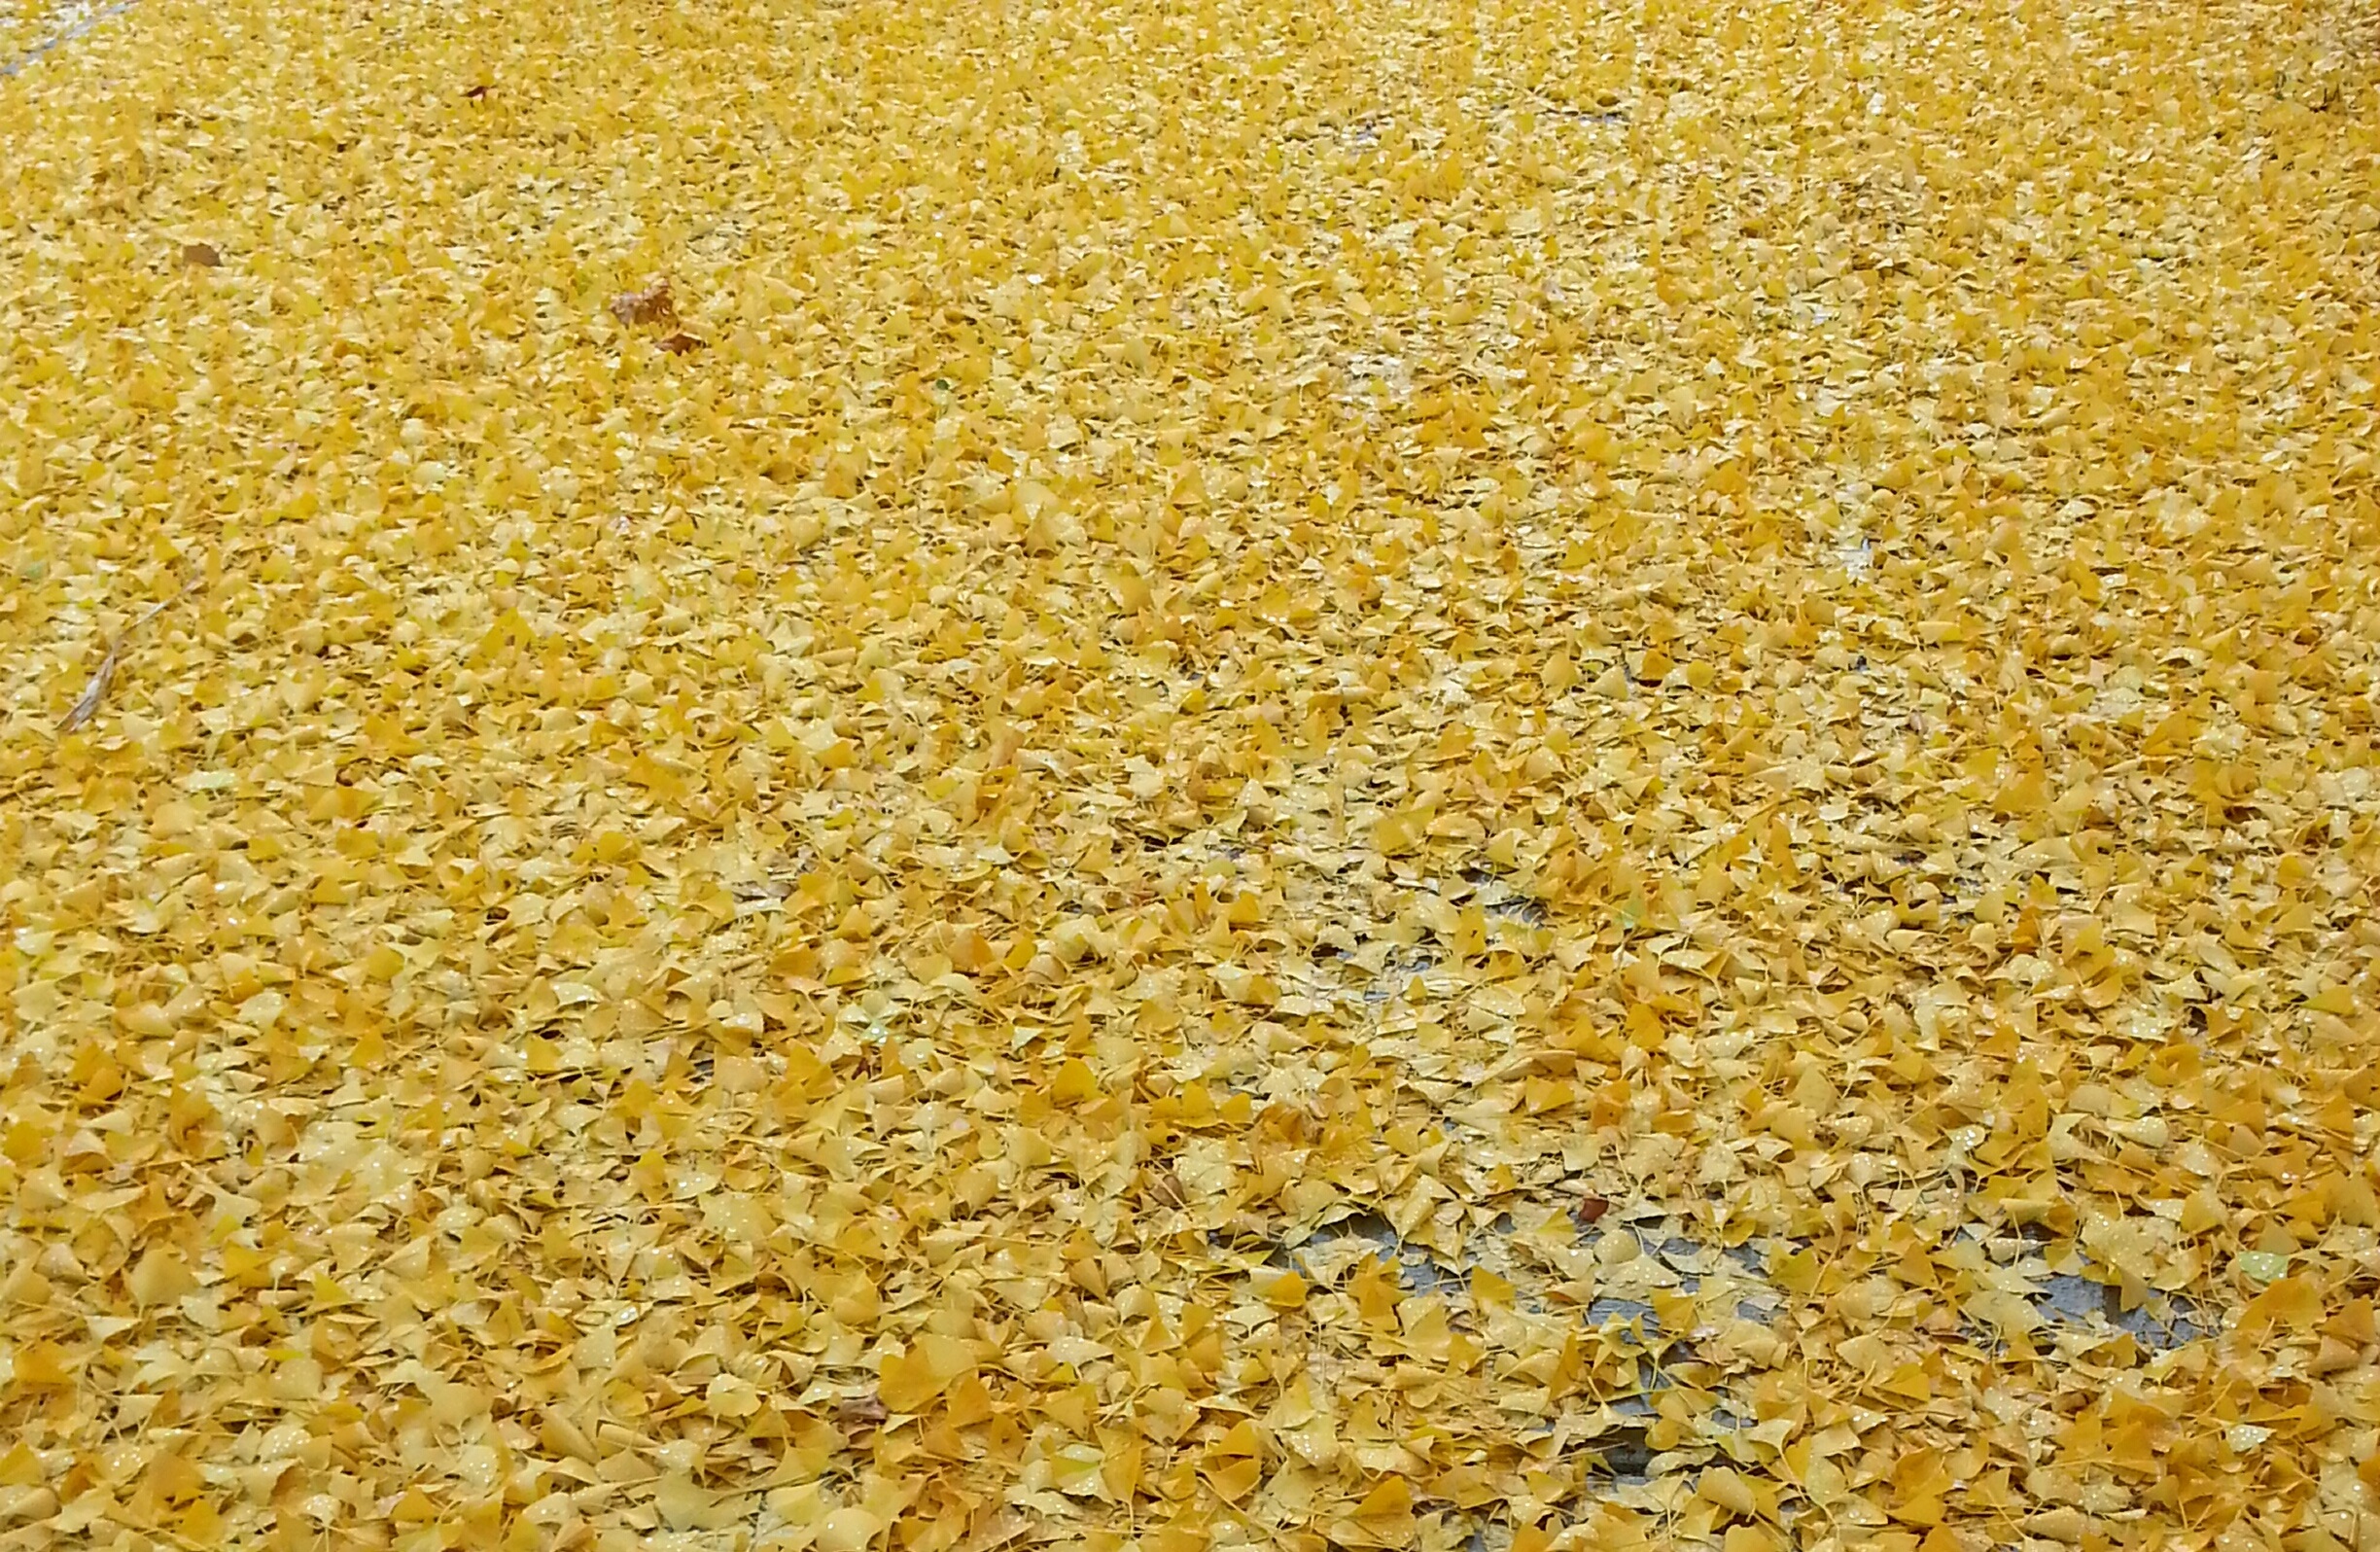
sand, plant, leaf, asphalt, foliage, pollen, food, produce, crop, autumn, soil, yellow, agriculture, material, cereal, gravel, flooring, grass family